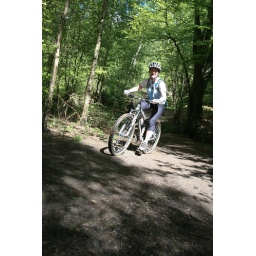
Female mountain bike rider in Epping forest london